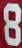
Number: 8